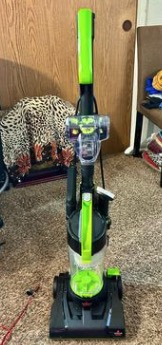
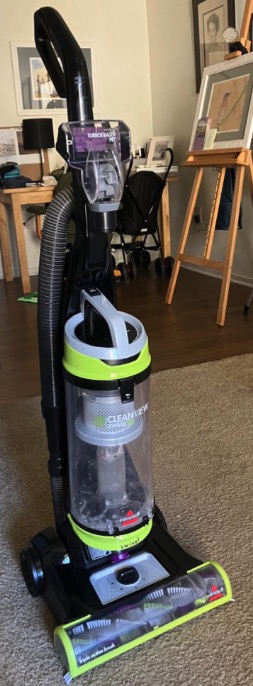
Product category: items_vacuum
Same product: no